Nicolas Elphinstone

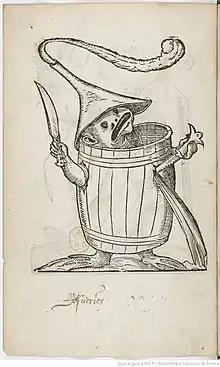
Nicholas Elphinstone gave the young James VI a copy of a French comic book, "Les songes drolatiques de Pantagruel", Paris, 1565

Elphinstone sold a large group of pearls to Elizabeth at the end of April 1568. These pearls have come to be known as the "Medici pearls". Pope Clement VII is said to given them to Catherine de' Medici as a wedding gift. Brantôme wrote that she gave them to Mary and he saw her wearing them. Catherine made efforts to buy them back in London. The pearls are said to have been given in 1613 to Princess Elizabeth at her marriage, and some are thought to have returned to the British royal family. King James bought pearls and gave them to Princess Elizabeth pearls before her marriage. Anne of Denmark, in 1619, had a "carcanet" of long and round pearls worth £40,000 and said to be the "fairest that are to be found in Christendom."